Anderton Boat Lift

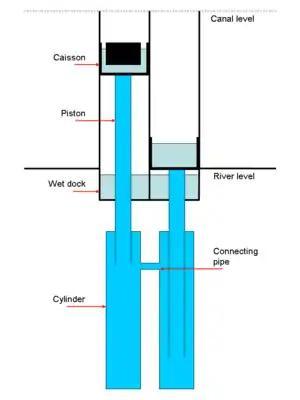
Anderton Boat Lift – diagram of original hydraulic configuration (not to scale)

The Trustees asked their Chief Engineer, Edward Leader Williams, to draw up plans for a boat lift. He settled on a design involving a pair of water-filled caissons that would counterbalance one another and require relatively little power to lift boats up and down. A similar boat lift on the Grand Western Canal, completed in 1835, used chains to connect the caissons via an overhead balance wheel. It had a solid masonry superstructure to support the weight of the loaded caissons. Leader Williams realised that if he used water-filled hydraulic rams to support the caissons their weight would be borne by the rams and their cylinders, buried underground and a much lighter superstructure could be used. He may have been inspired by inspecting a hydraulic ship lift and graving dock at the Royal Victoria Dock in London, designed by experienced hydraulic engineer Edwin Clark.